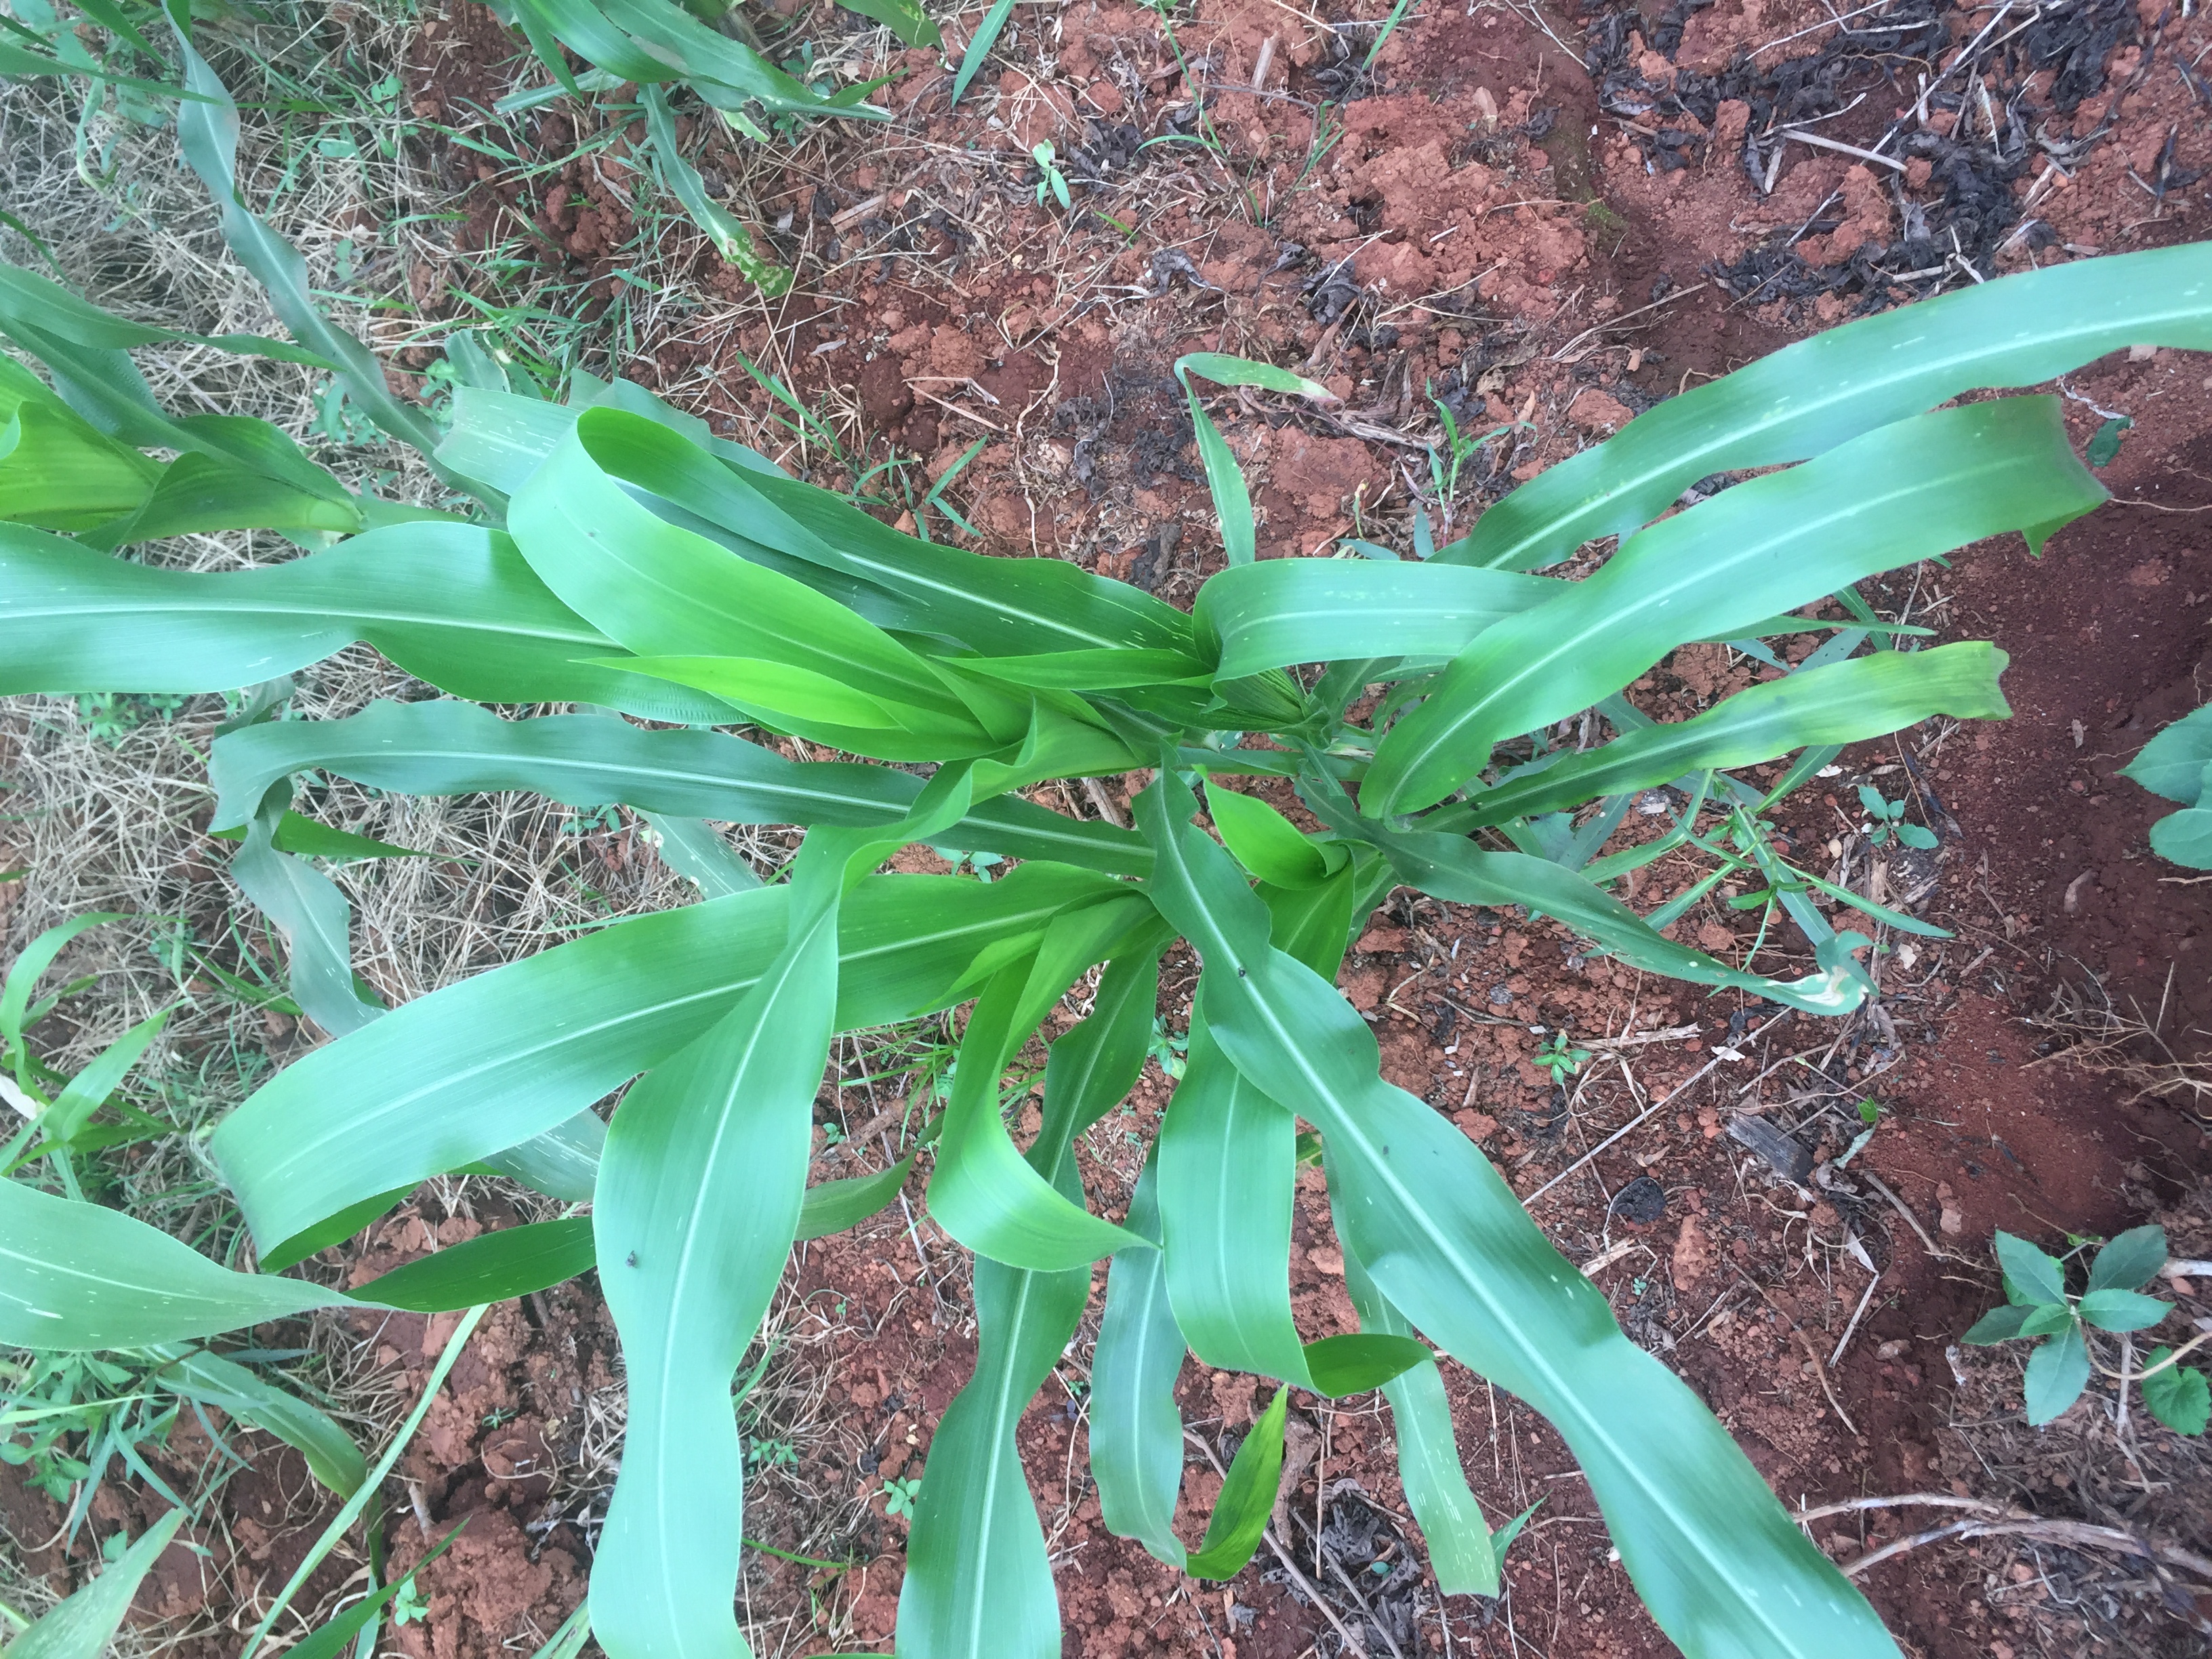
Label: healthy